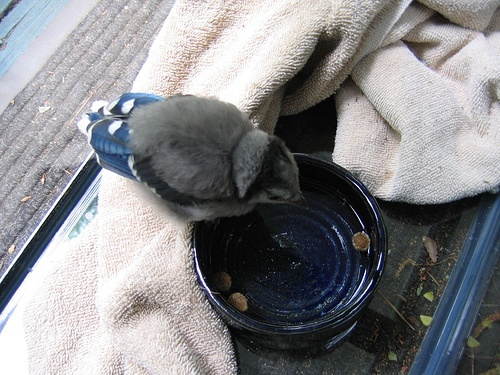
A small puffy bird eating from a tray
A gray bird perched on towel eating from a tin
A small bird drinking out of a blue dish.
A bird perched on a small bowl eating food from the bowl.
The small bird with the blue tail sits near a water dish.